Lessons From the Edge: A Memoir

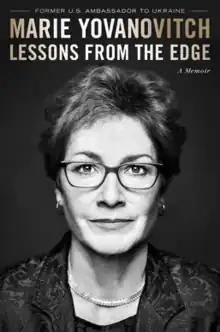
2022 dust cover image

Lessons From the Edge: A Memoir is a memoir by Marie Yovanovitch a former United States ambassador to Ukraine and a witness in the first Trump impeachment trial. It was published by Mariner Books in March 2022. This book was first listed as number two on the New York Times Hardcover Nonfiction Bestseller List. It later moved to number three and eight.